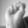
ASL letter: S